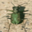
Label: beetle